Global Strategy Center

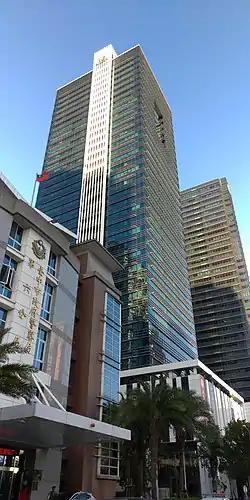

The Global Strategy Center is a skyscraper located in Xitun District, Taichung, Taiwan. As of December 2020, it is the 4th tallest building in Taichung and 22nd tallest in Taiwan. The height of the building is , the floor area is , and it comprises 38 floors above ground, as well as seven basement levels.